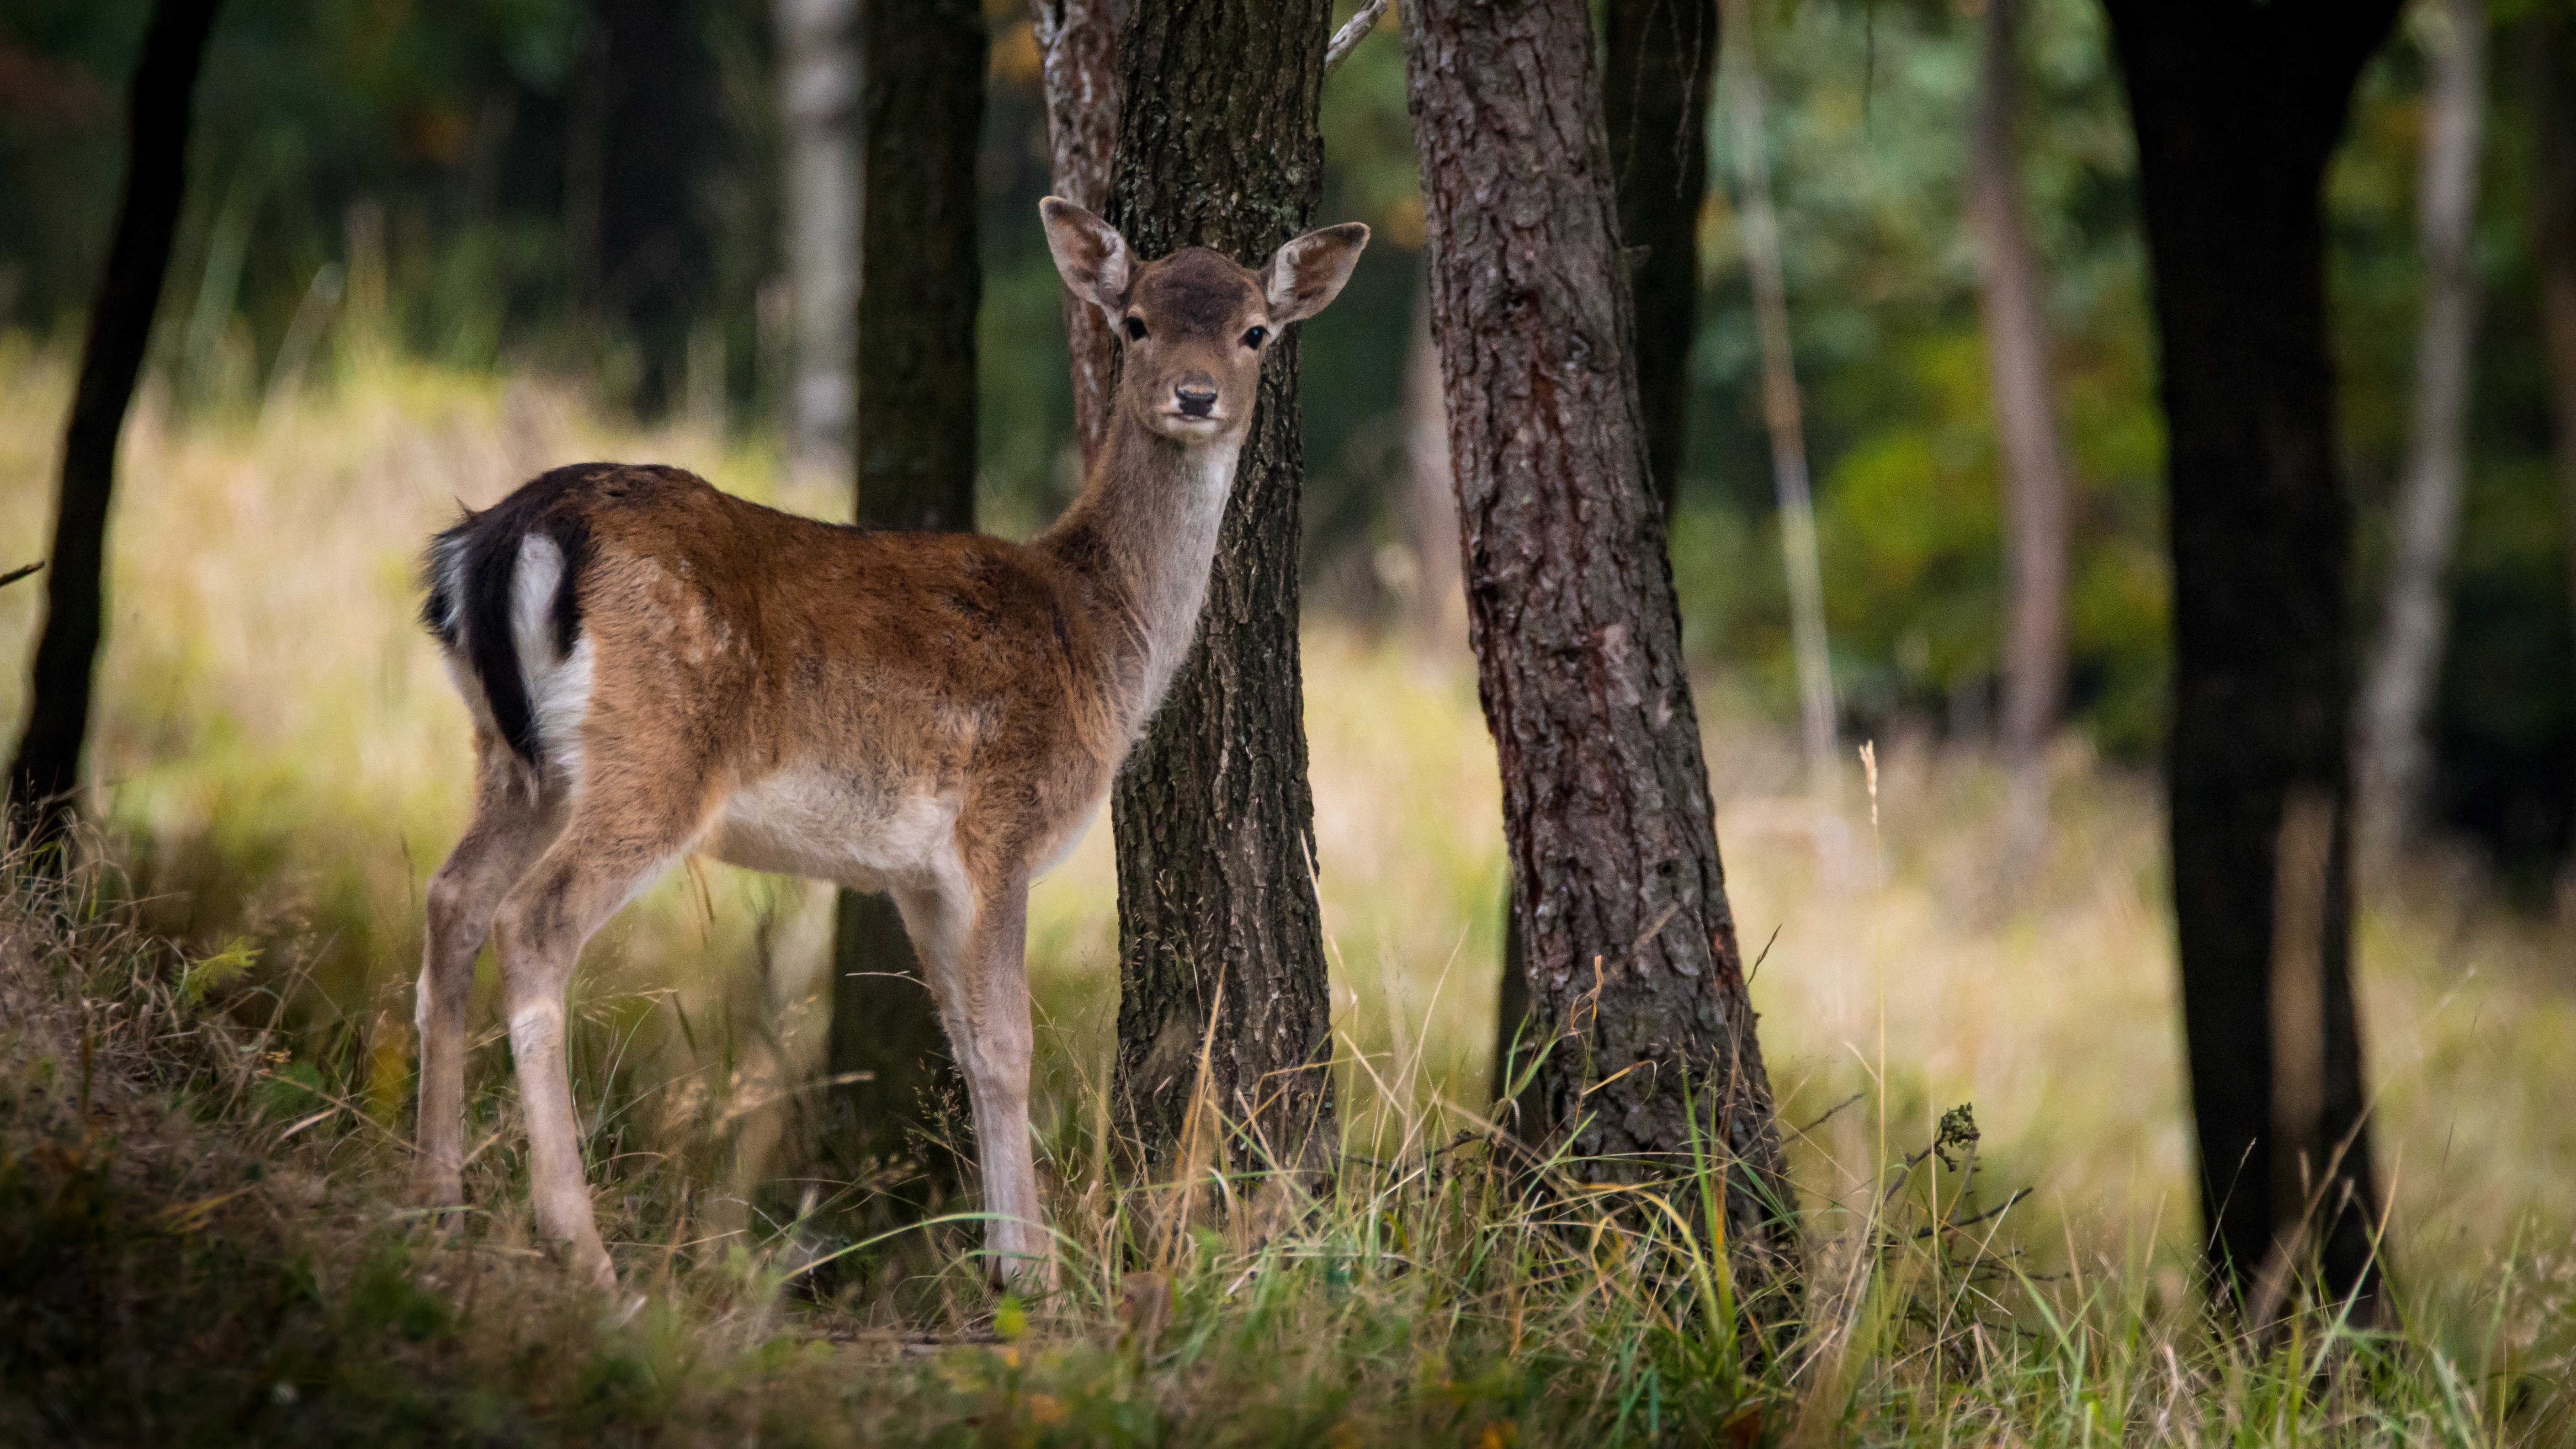
tree, nature, forest, grass, light, sun, prairie, female, wildlife, wild, deer, grazing, mammal, fauna, antelope, gazelle, vertebrate, impala, fallow deer, shy, dama dama, white tailed deer, pronghorn